Spotted nothura

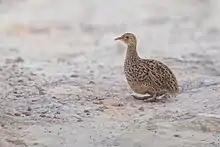
Nothura maculosa in the National Park of Serra da Canastra - Brasil

It lives in dry savanna habitat up to , and temperate grassland, as well as pasture land.